Oshiroi

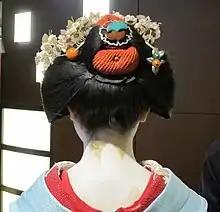
Katsune wearing in the style

When worn by geisha and , is notable for only partially covering the nape of the neck, as an uncovered nape was traditionally considered erotic in Japanese culture.